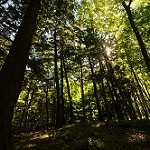
Scene: Outdoor